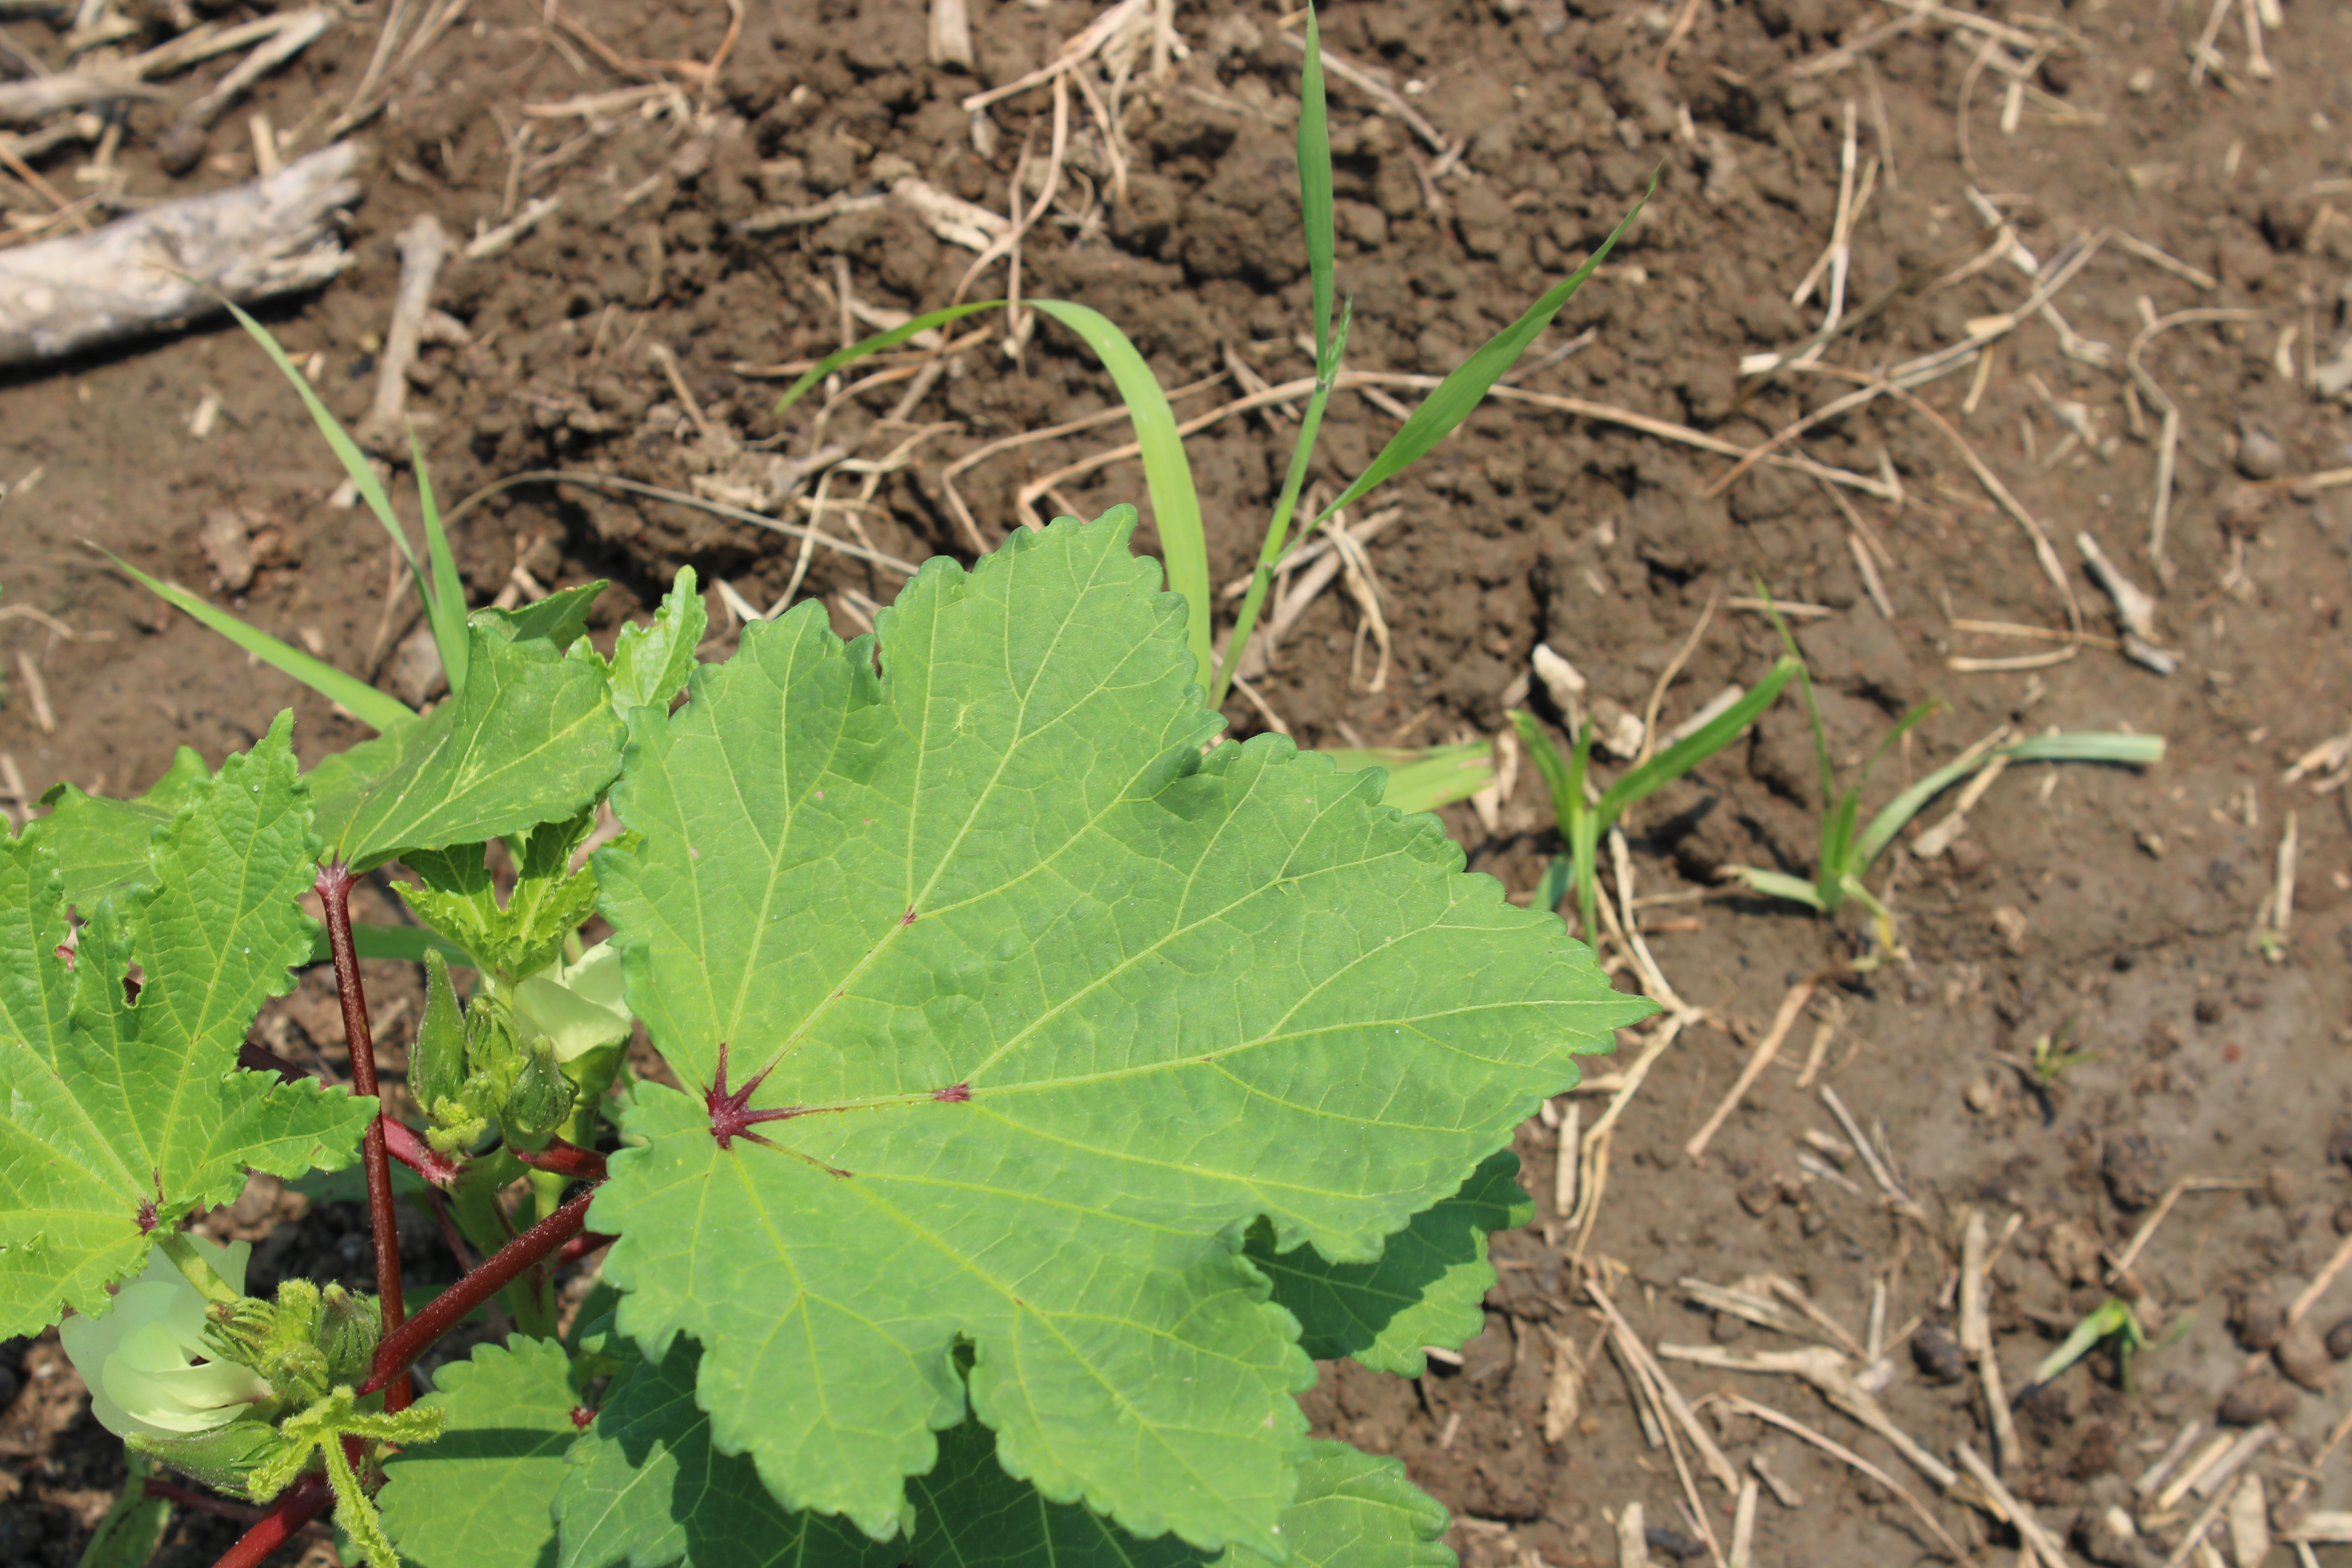
Label: Healthy